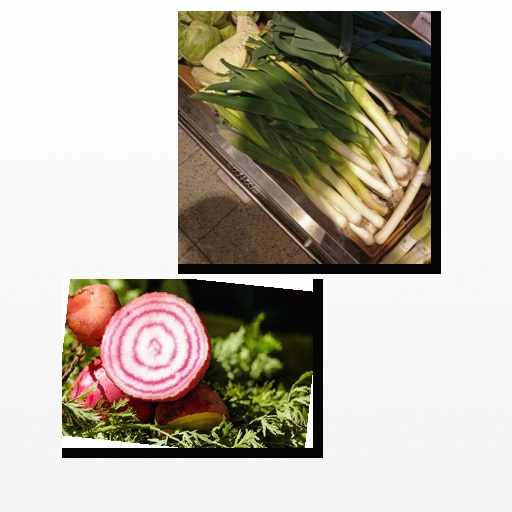
Food items: beetroot, leek